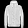
Label: Coat